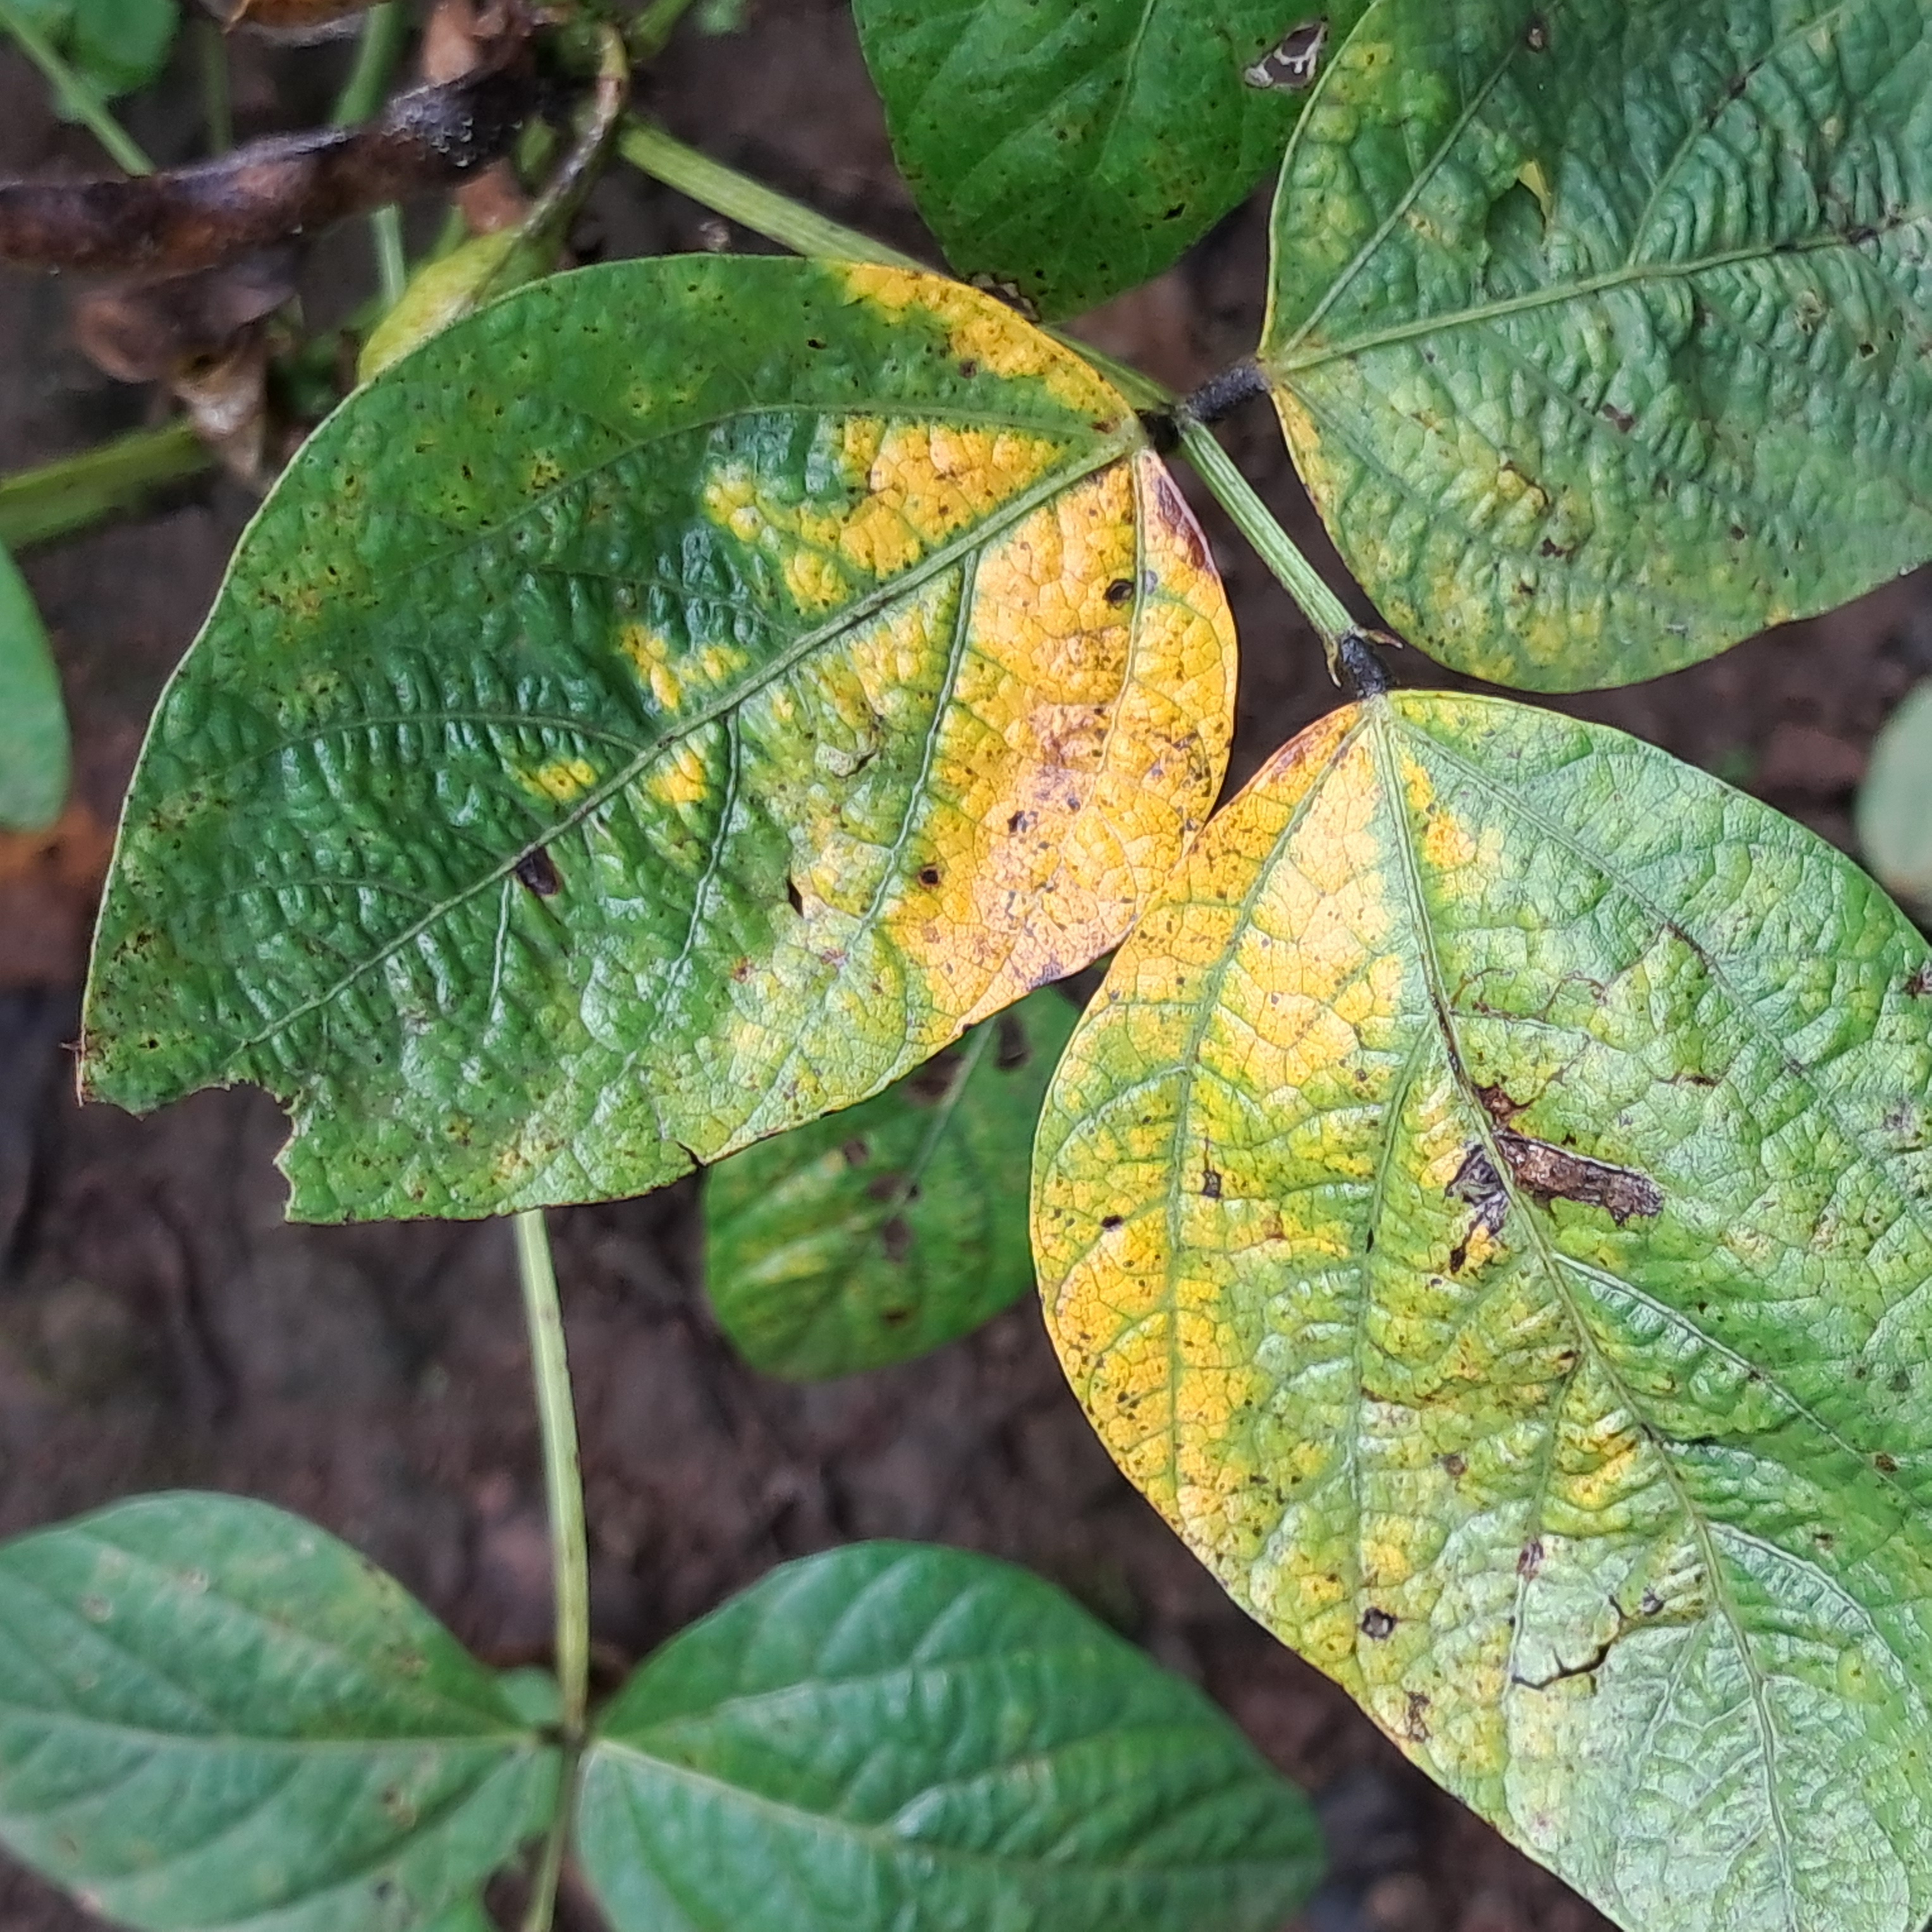
Label: Mosaic